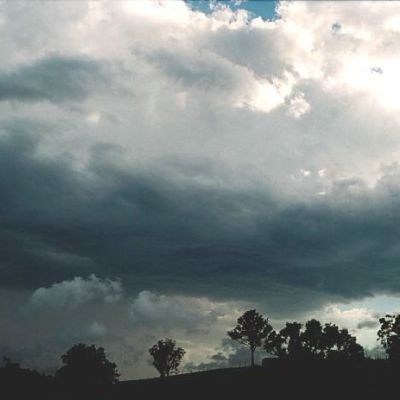
Cloud type: Stratus (St)